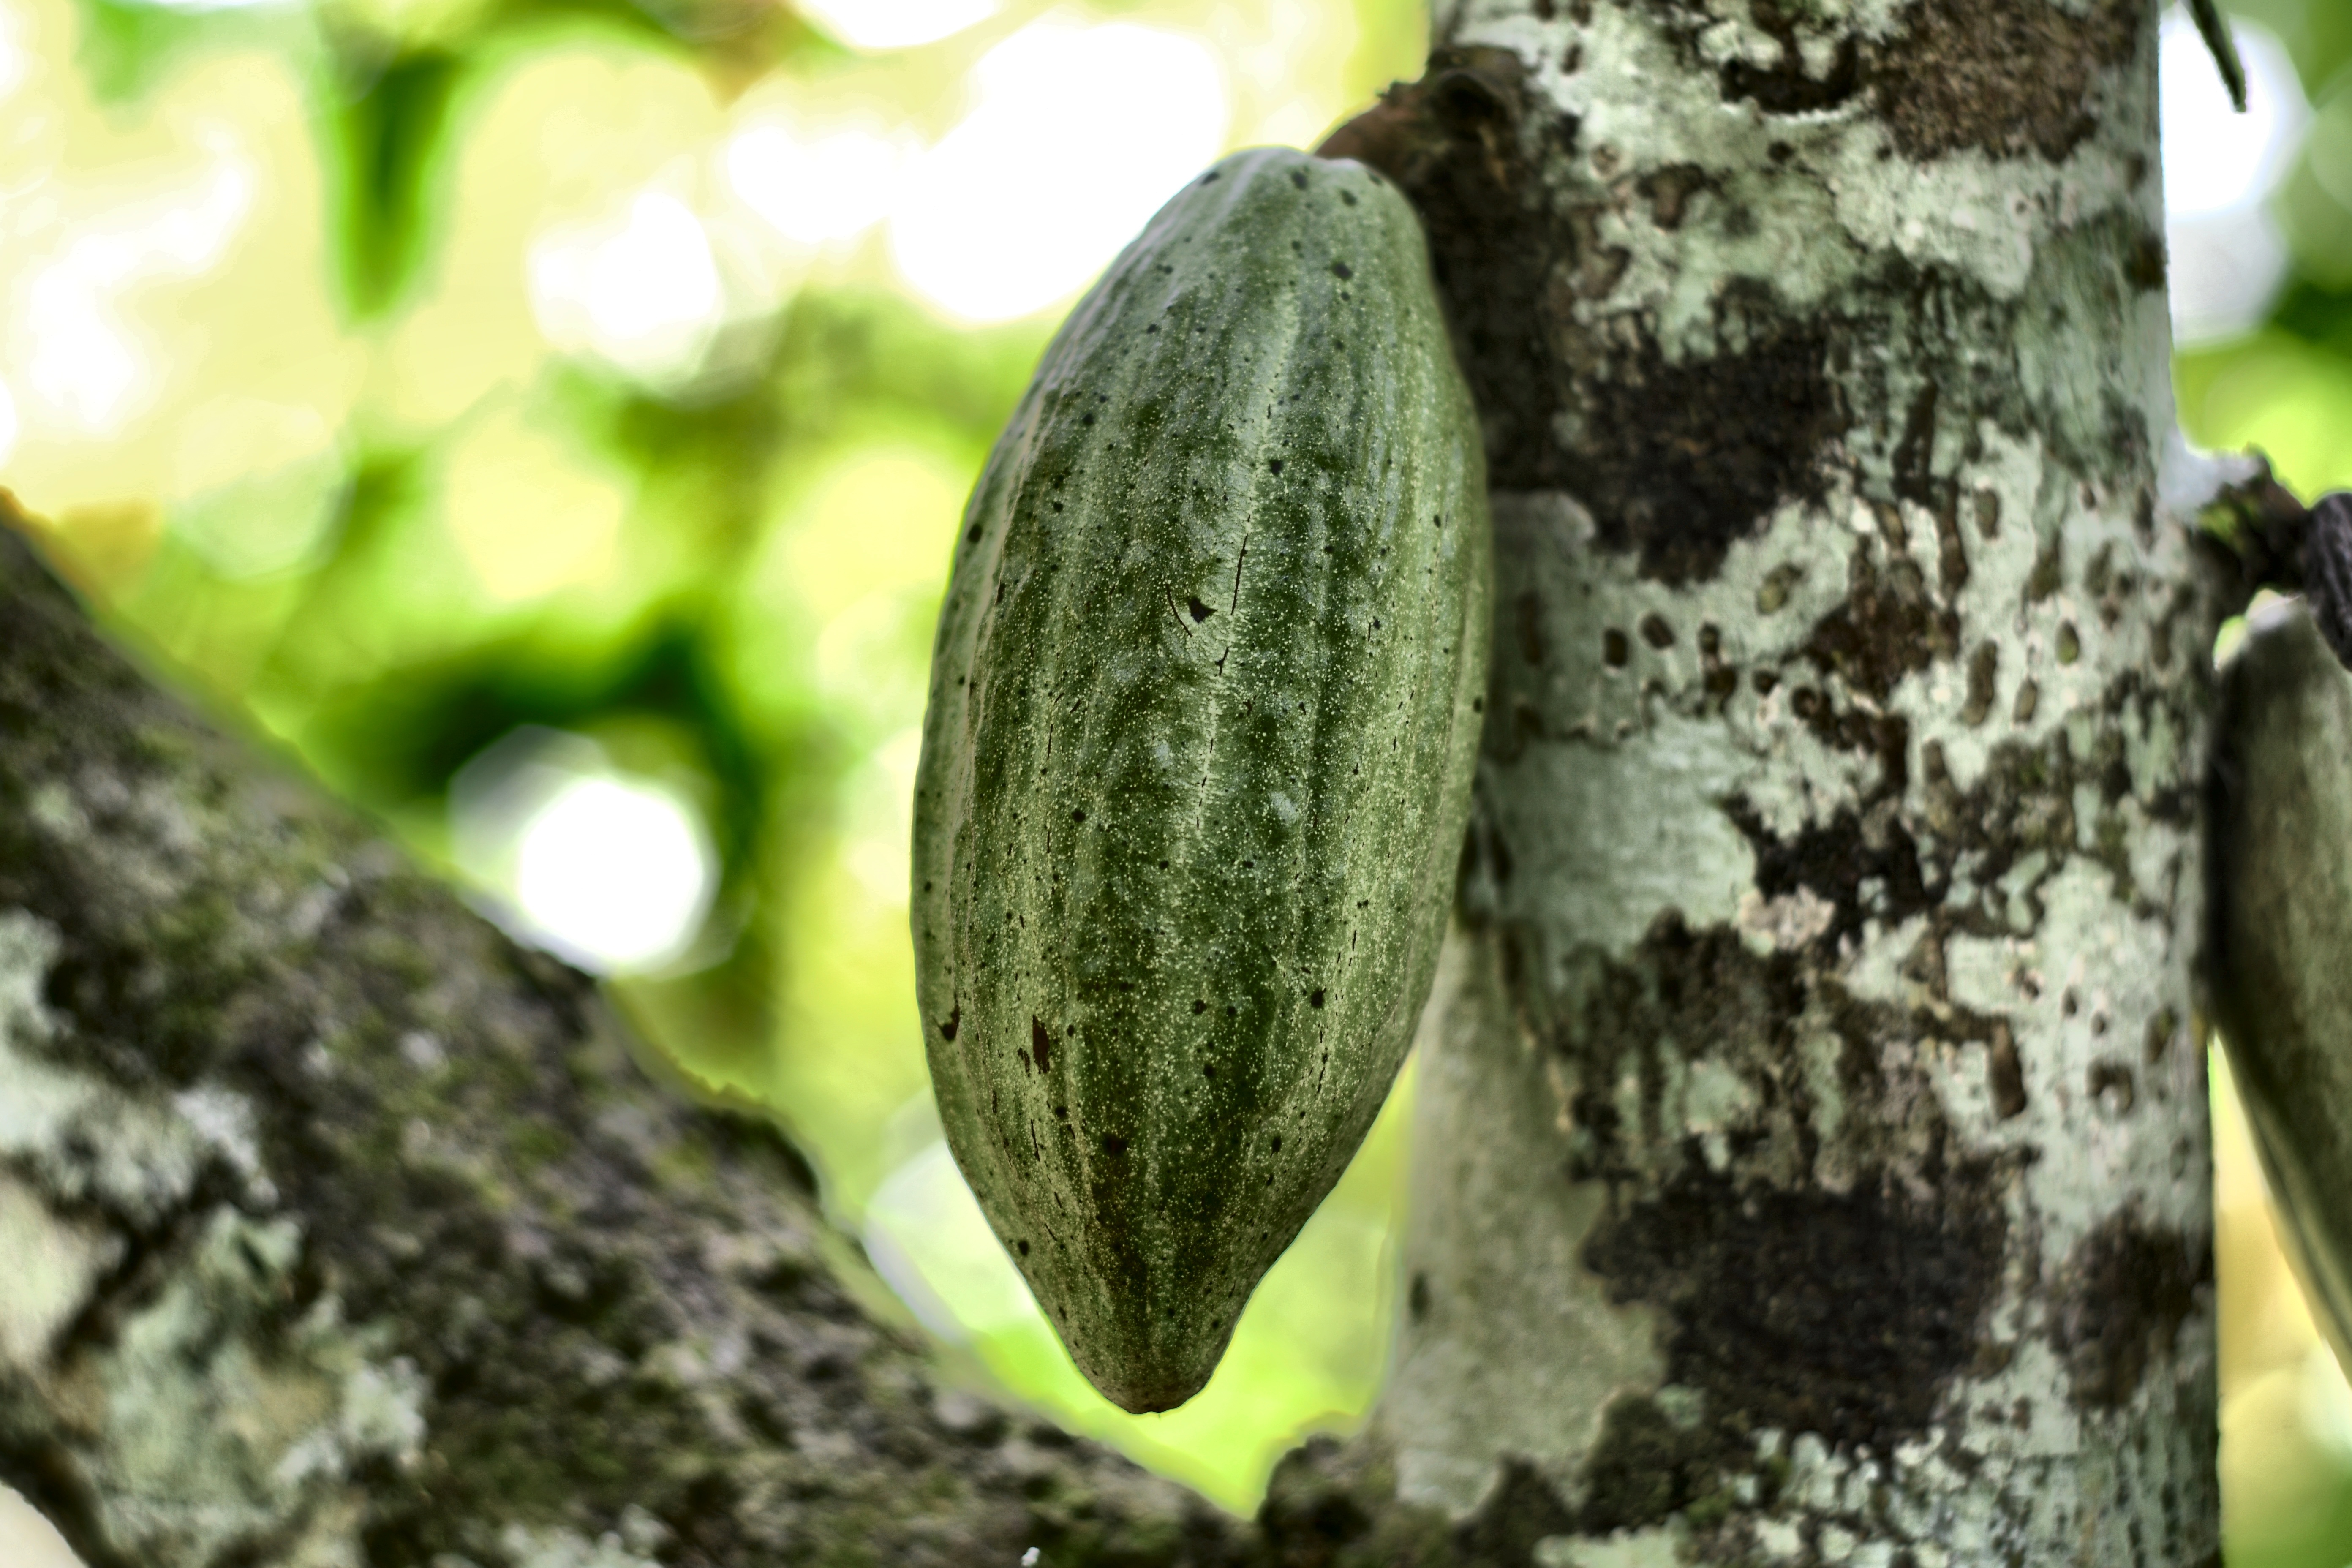
Maturity: unmature
Variety: Angoleta